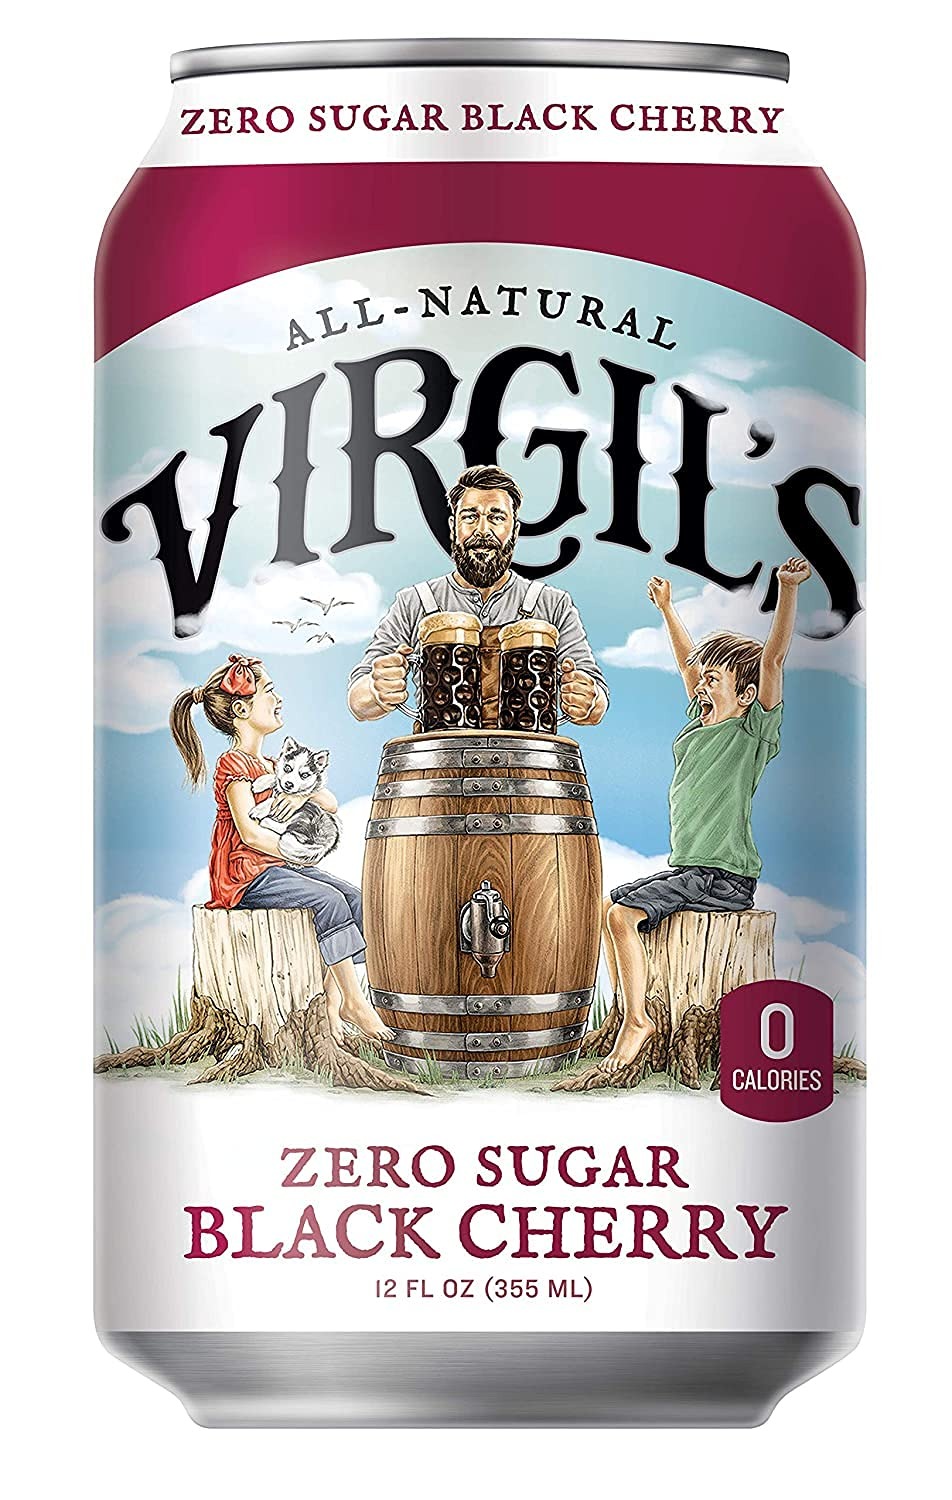
Item Name: Virgil’s, Zero Sugar Black Cherry, Great Tasting Zero Calorie Keto Friendly Soda (24- 12oz cans)
Value: 24.0
Unit: Count

Price: 75.655